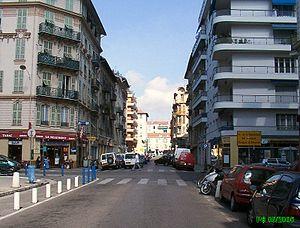
Cette article présente la liste des voies de Nice classées par ordre alphabétique. En 2003, Marguerite et Roger Isnard ont dénombré 1 789 voies à Nice.
Le quartier de Riquier est un quartier de Nice situé dans la partie sud-est de la ville, au nord du quartier du port, en amont du Paillon, le torrent fluvial qui passe dans la ville. Il est bordé par la rue Barla au sud, le mont Alban à l'est, le Paillon à l'ouest, et la ligne de chemin de fer Marseille - Vintimille au nord.